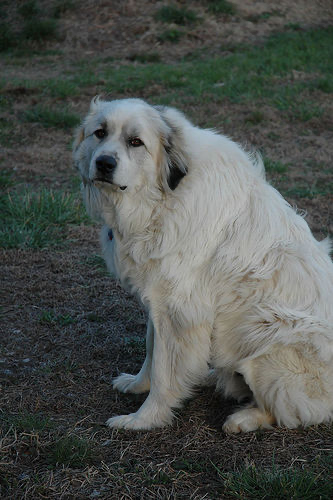
Animal: dog
Breed: great pyrenees